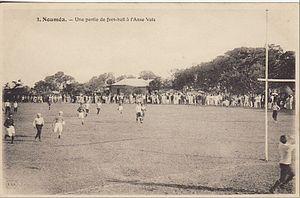
Match de rugby à la fin du XIXe siècle, à Nouméa, en Nouvelle-Calédonie
La pratique du sport est assez répandue en Nouvelle-Calédonie, île dont les paysages variés offrent de multiples possibilités d'activités sportives et de plein air, en plaine, en montagne et dans les lagons. Si cette pratique n'est pas aussi répandue qu'en France, certaines disciplines qui se retrouvent aux Jeux du Pacifique sont beaucoup pratiquées par les Néo-calédoniens. La Nouvelle-Calédonie est le territoire le plus titré, autant en nombre total de médailles qu'en or, aux Jeux du Pacifique Sud et aux Mini-Jeux du Pacifique. Elle a organisé à trois reprises cette manifestation régionale : en 1966, en 1987 et en 2011. Chacun de ces Jeux a été l'occasion d'importants chantiers d'infrastructures menés par les pouvoirs publics, surtout concentrés dans le Grand Nouméa. Ayant servi également de cadre à plusieurs compétitions internationales en sport nautique par le passé, l'archipel a notamment accueilli une des étapes annuelles du Kite Surf Pro.